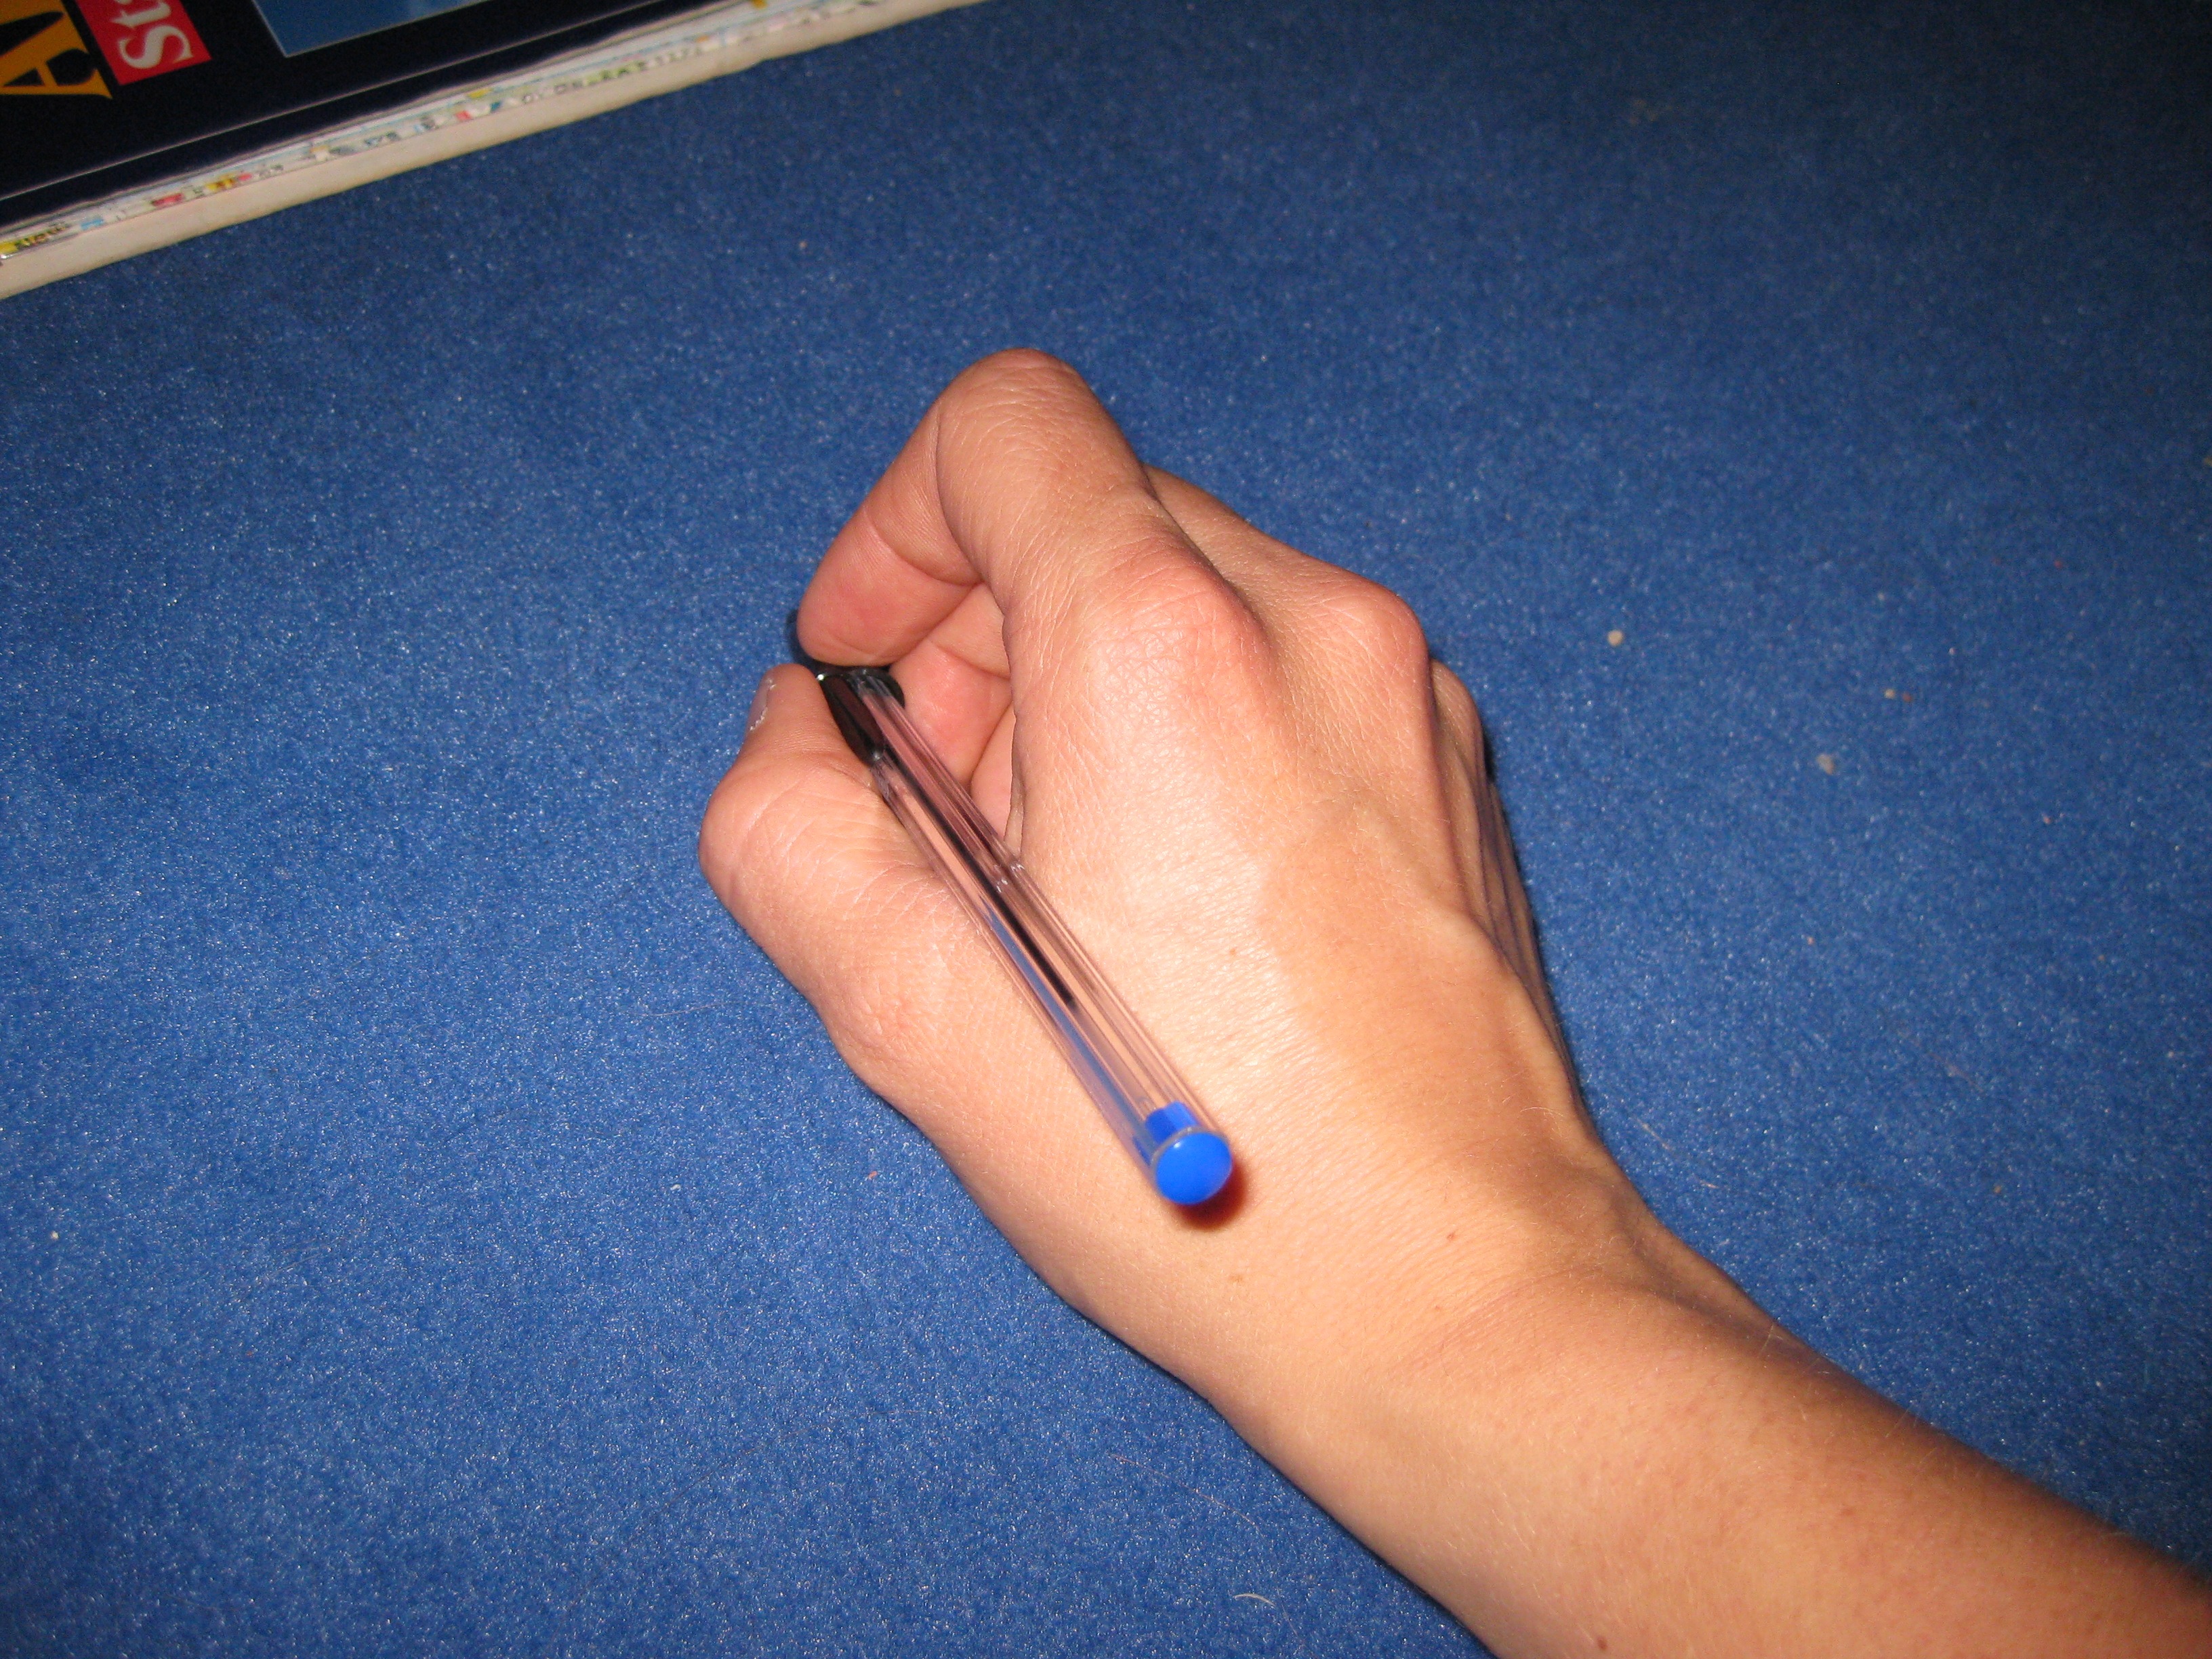
hand, pen, leg, finger, blue, arm, nail, human body, shape, template